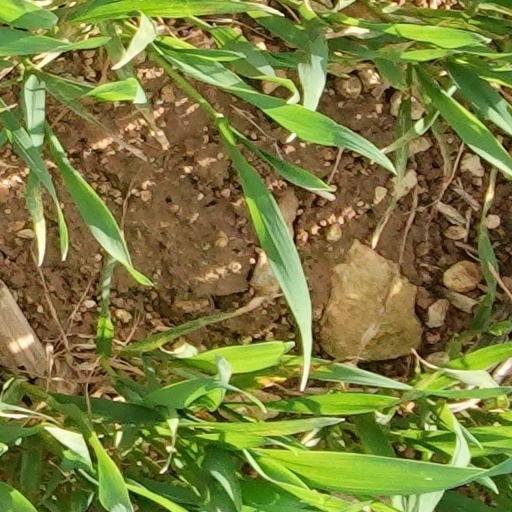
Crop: wheat